John Ford Elkington

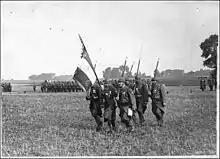
Legionnaires of the Marching Regiment of the Foreign Legion, 1916

Elkington returned home after his dismissal; he offered to rejoin the British Army in the ranks but was refused. He decided instead that he would join the French Foreign Legion and did so by the end of September, enlisting at Paris under his real name. Elkington later recalled that "as I could not serve England I would serve France". Because his enlistment caused him to disappear from British society some of his acquaintances thought that he had committed suicide. Throughout his Foreign Legion service Elkington carried a copy of Rudyard Kipling's poem "If—".